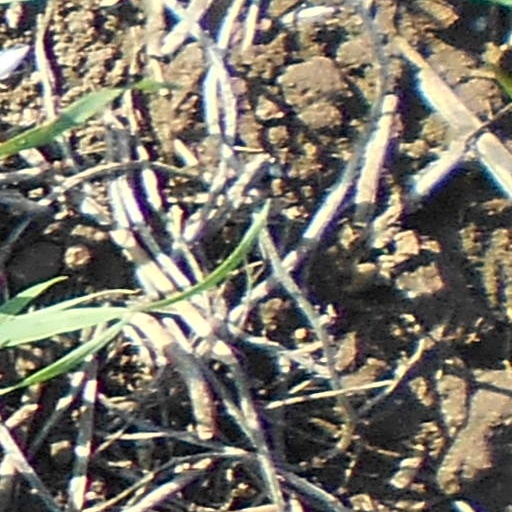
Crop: wheat